Bengalis

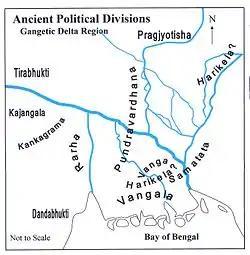
The ancient political divisions of the Ganges delta.

The term Bengali is generally used to refer to someone whose linguistic, cultural or ancestral origins are from Bengal. The Indo-Aryan Bengalis are ethnically differentiated from the non-Indo-Aryan tribes inhabiting Bengal. Their ethnonym, "Bangali", along with the native name of the Bengali language and Bengal region, "Bangla", are both derived from "Bangālah", the Persian word for the region. Prior to Muslim expansion, there was no unitary territory by this name as the region was instead divided into numerous geopolitical divisions. The most prominent of these were Vaṅga or Vaṅgāla (from which "Bangālah" is thought to ultimately derive from) in the south, Rāṛha in the west, Puṇḍravardhana and Varendra in the north, and Samataṭa and Harikela in the east.